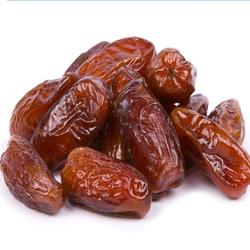
Label: Dates